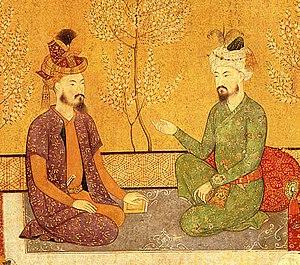
Babur, parfois orthographié Baber, né le 14 février 1483 à Andijan et mort le 26 décembre 1530 à Agra, est un prince timouride de l'Inde et le fondateur de l'Empire moghol.
Le turban est un couvre-chef volumineux d'origine asiatique constitué d'une longue écharpe enroulée autour du crâne ou d'un chapeau.